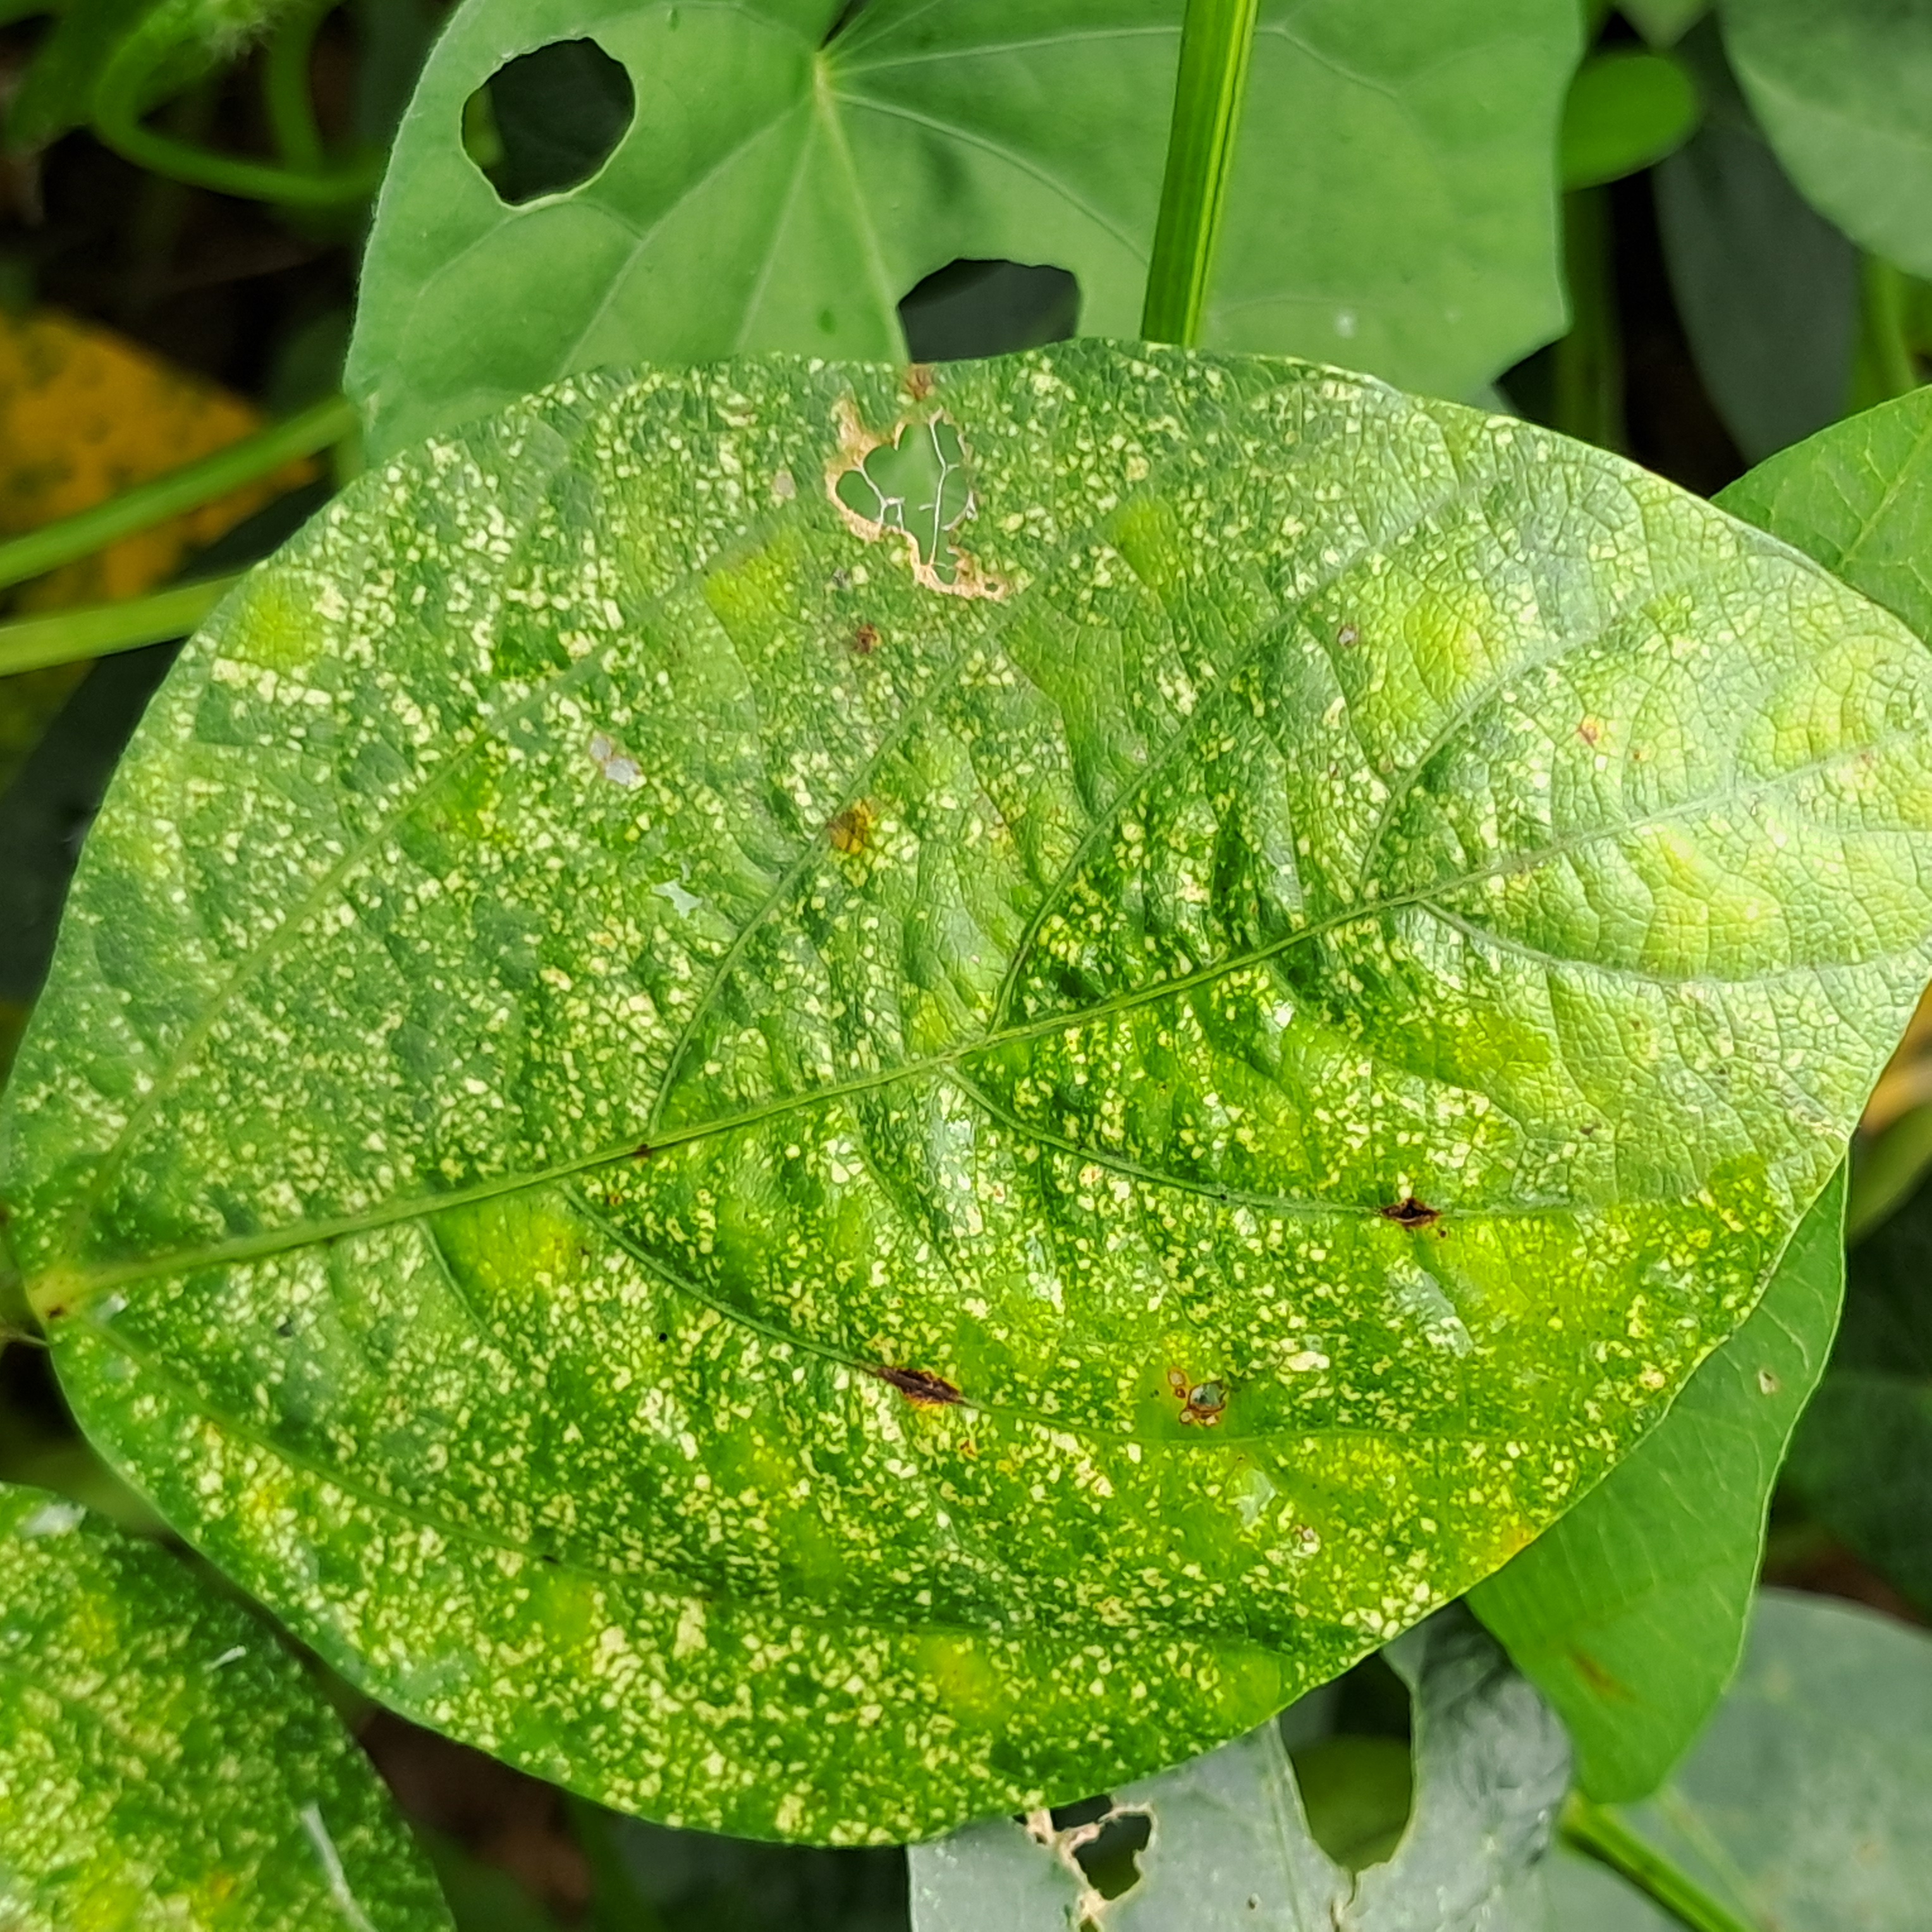
Label: Mosaic